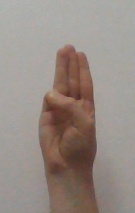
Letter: thaa